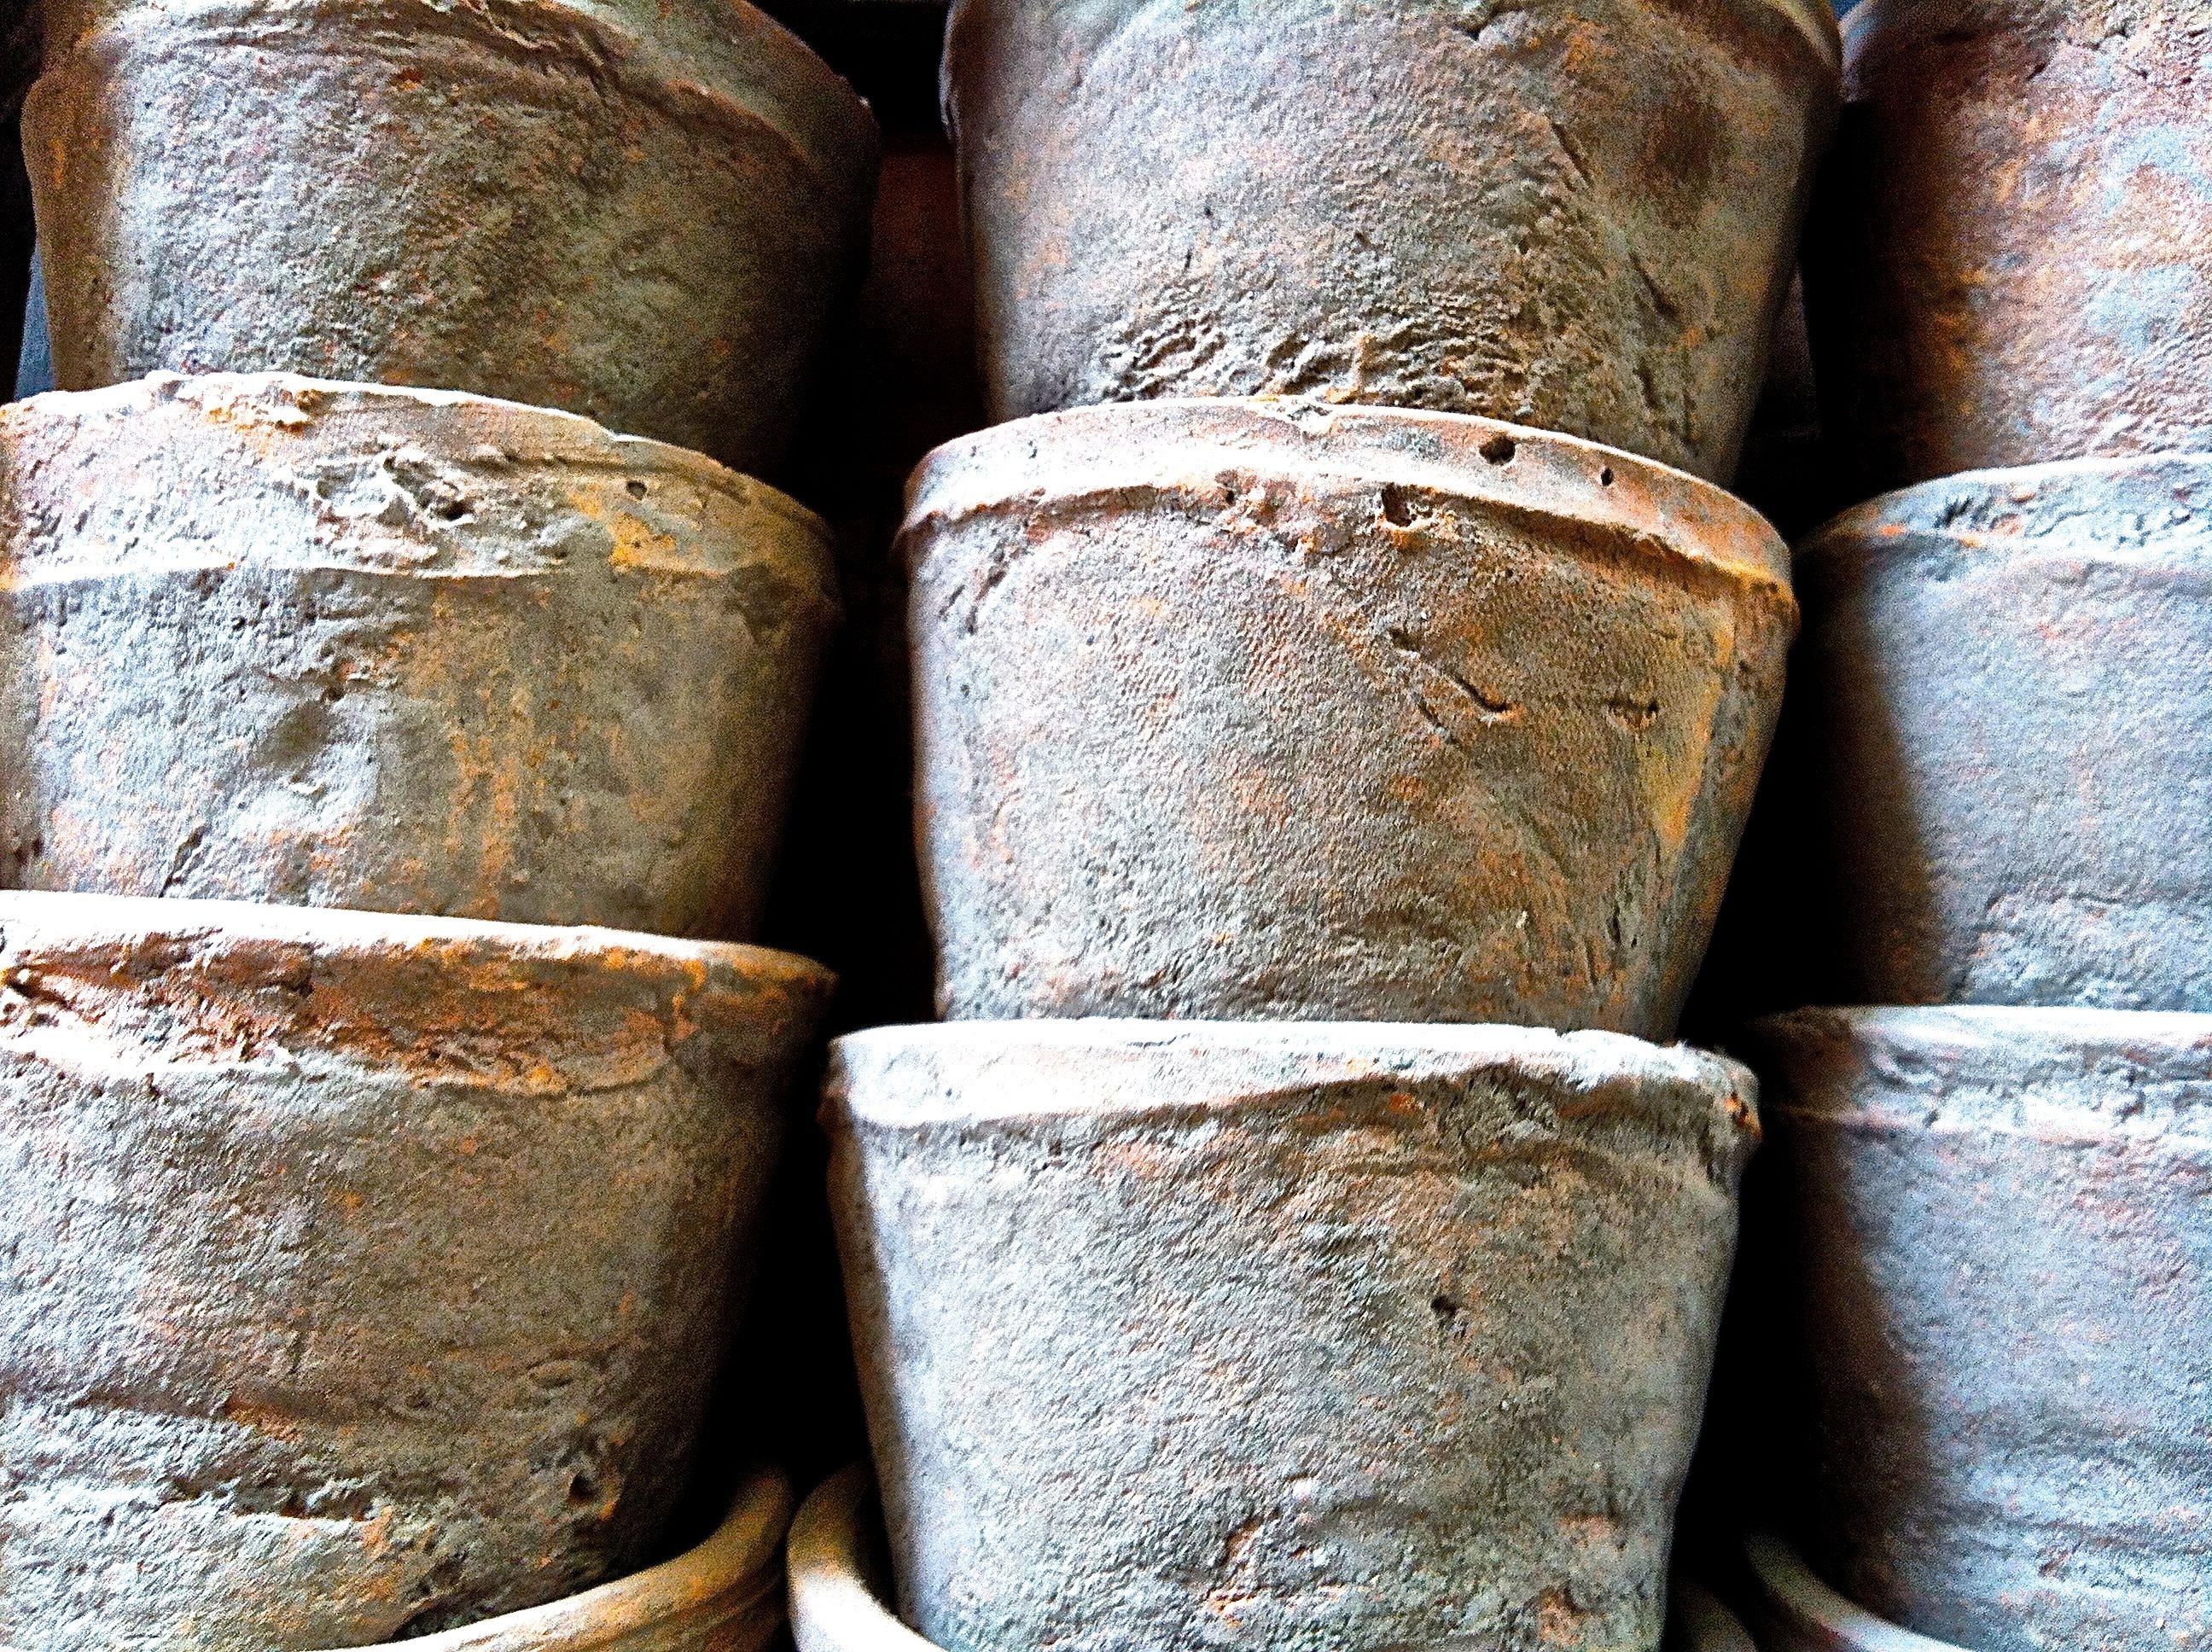
wood, trunk, vessel, craft, stack, pottery, lumber, material, art, jars, sound, clay, pots, hand labor, tonkunst, man made object, ancient history